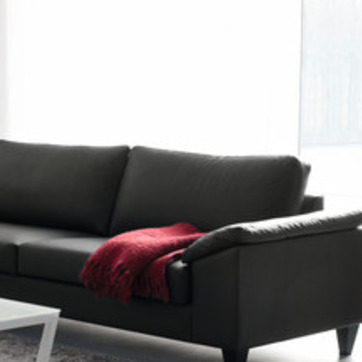
Material: leather